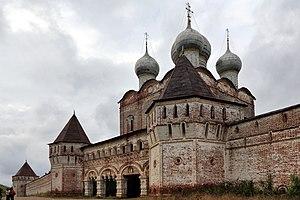
Le monastère Saint-Boris-et-Saint-Gleb est un monastère orthodoxe russe situé dans la commune urbaine de Borissoglebski, dans l'oblast de Iaroslavl, à 18 kilomètres à l'ouest de Rostov Veliki en Russie.